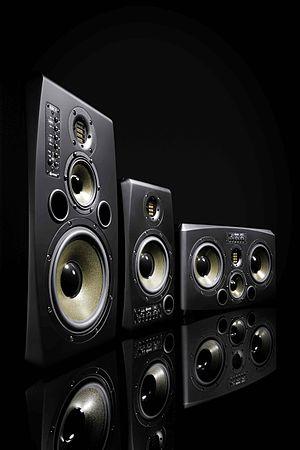
Une enceinte est un coffret comportant un ou plusieurs haut-parleurs, permettant la reproduction du son à partir d'un signal électrique fourni par un amplificateur audio. La partie amplification peut être intégrée ou non à l'enceinte, et des dispositifs électroniques comme des filtres sont souvent incorporés.